Barbera del Sannio

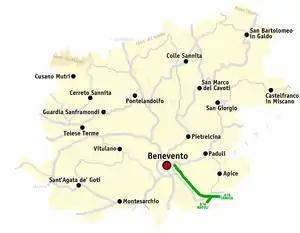
The Sannio Hills runs through the center of the province of Benevento.

Most plantings of "Barbera del Sannio" can be found in province of Benevento in Campania, particularly around the village of Castelvenere. The grape can be used as a minor blending component for several Campanian DOC wines but can also be produced as a varietal in the Sannio DOC which covers the Sannio Hills that run through the heart of Campanian in the Benevento province.